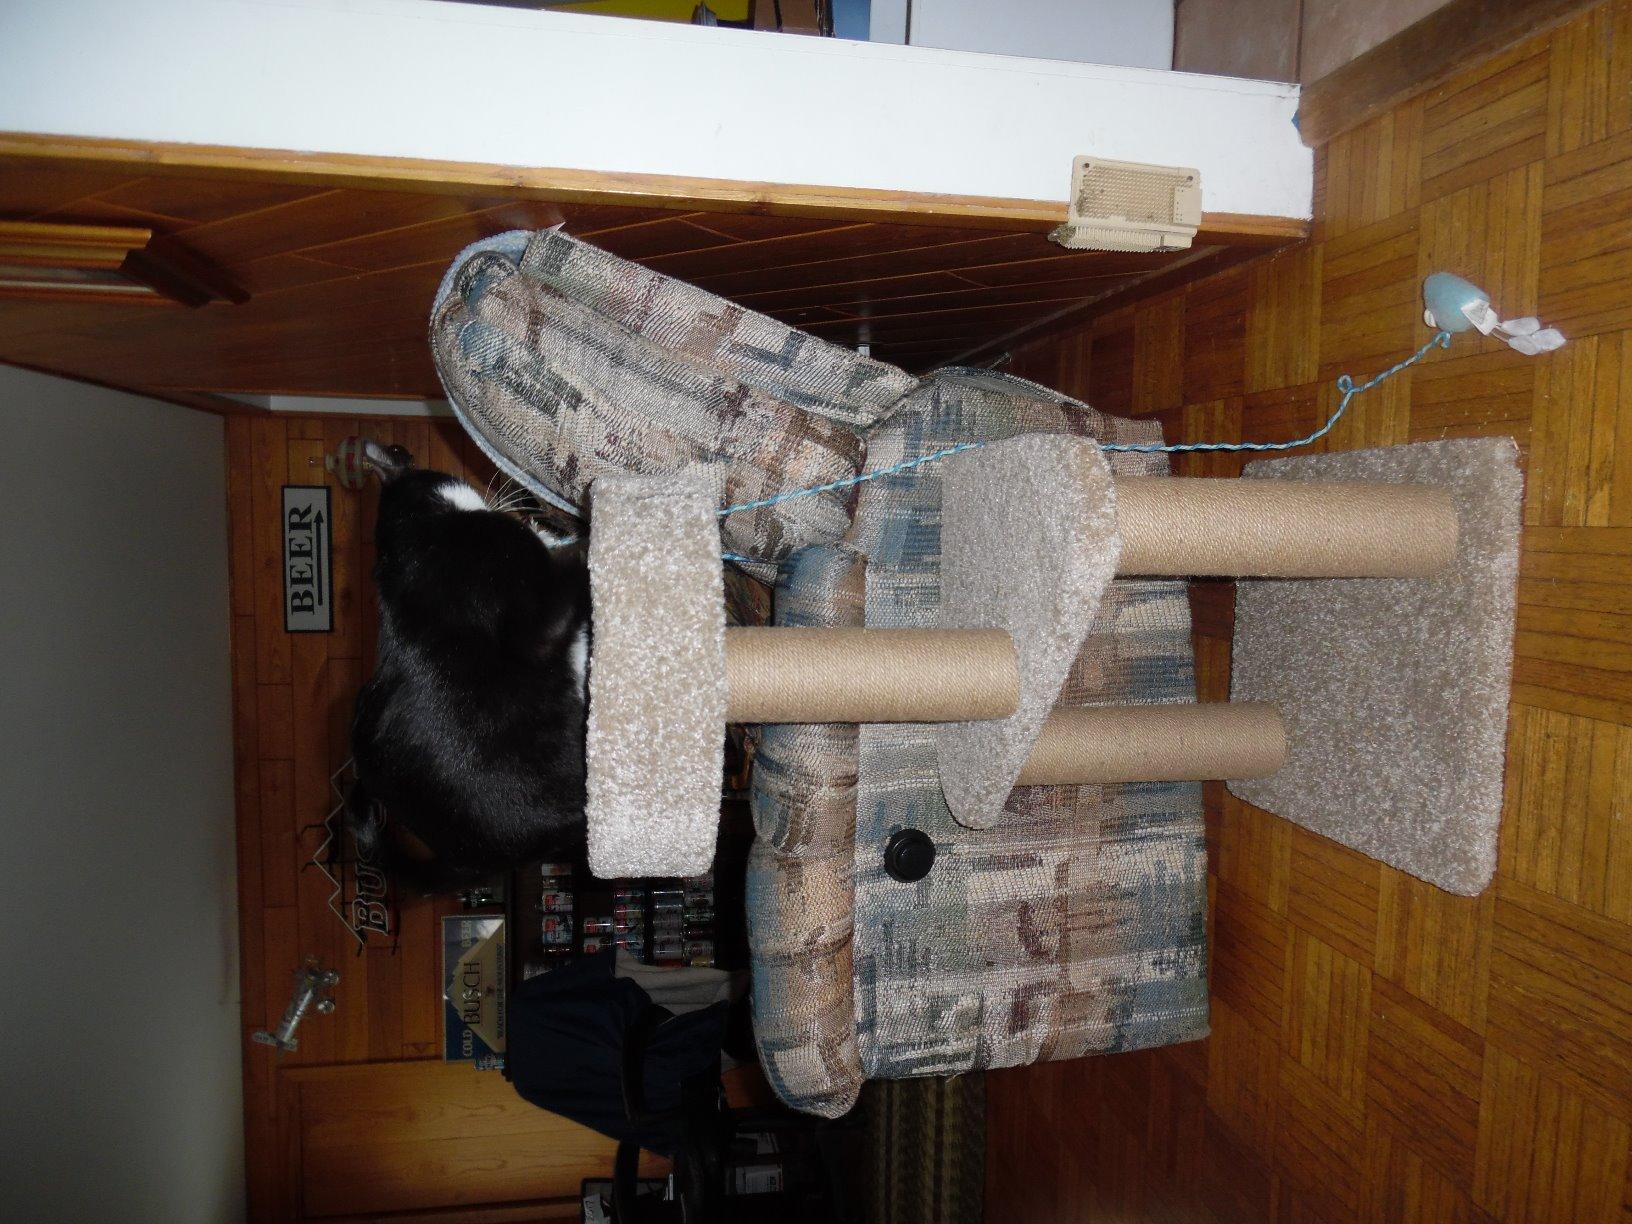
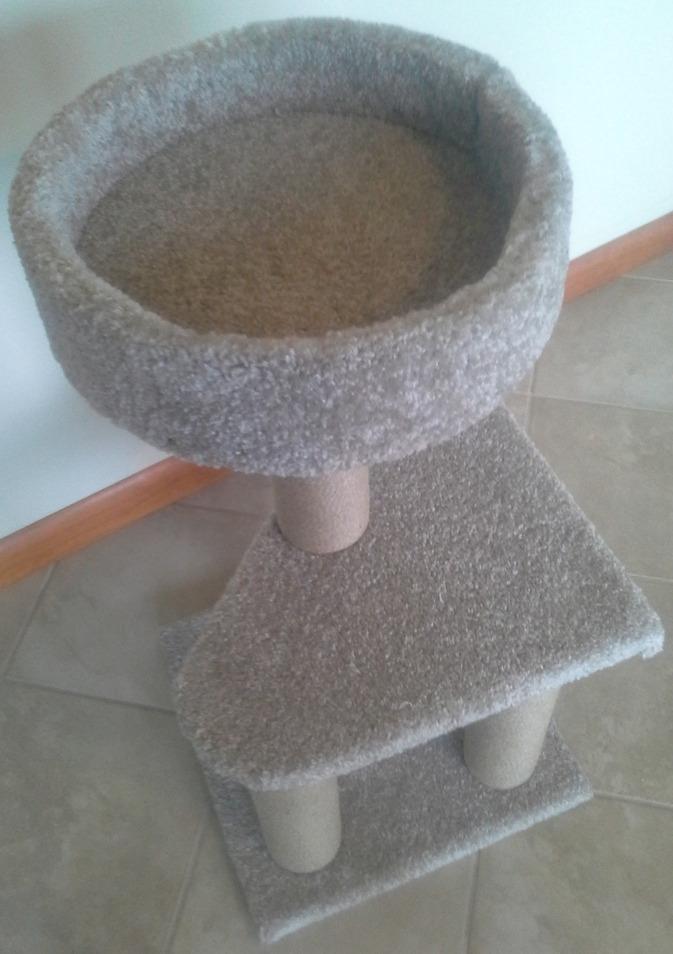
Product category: items_cat tree
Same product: yes